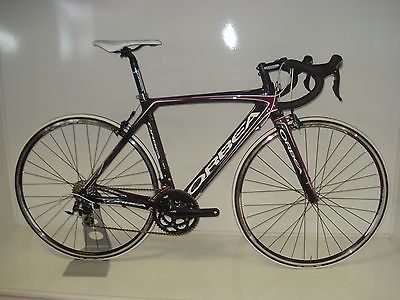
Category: bicycle